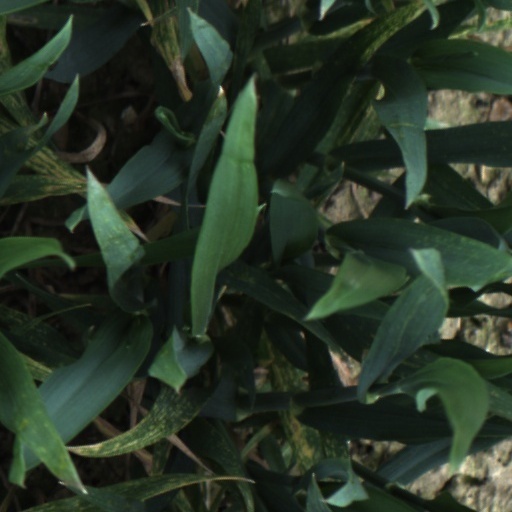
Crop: wheat